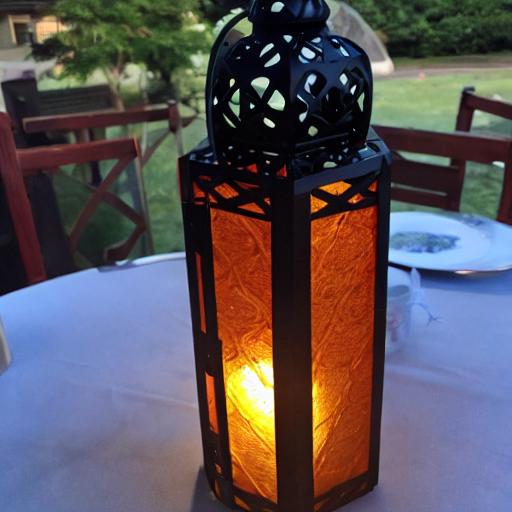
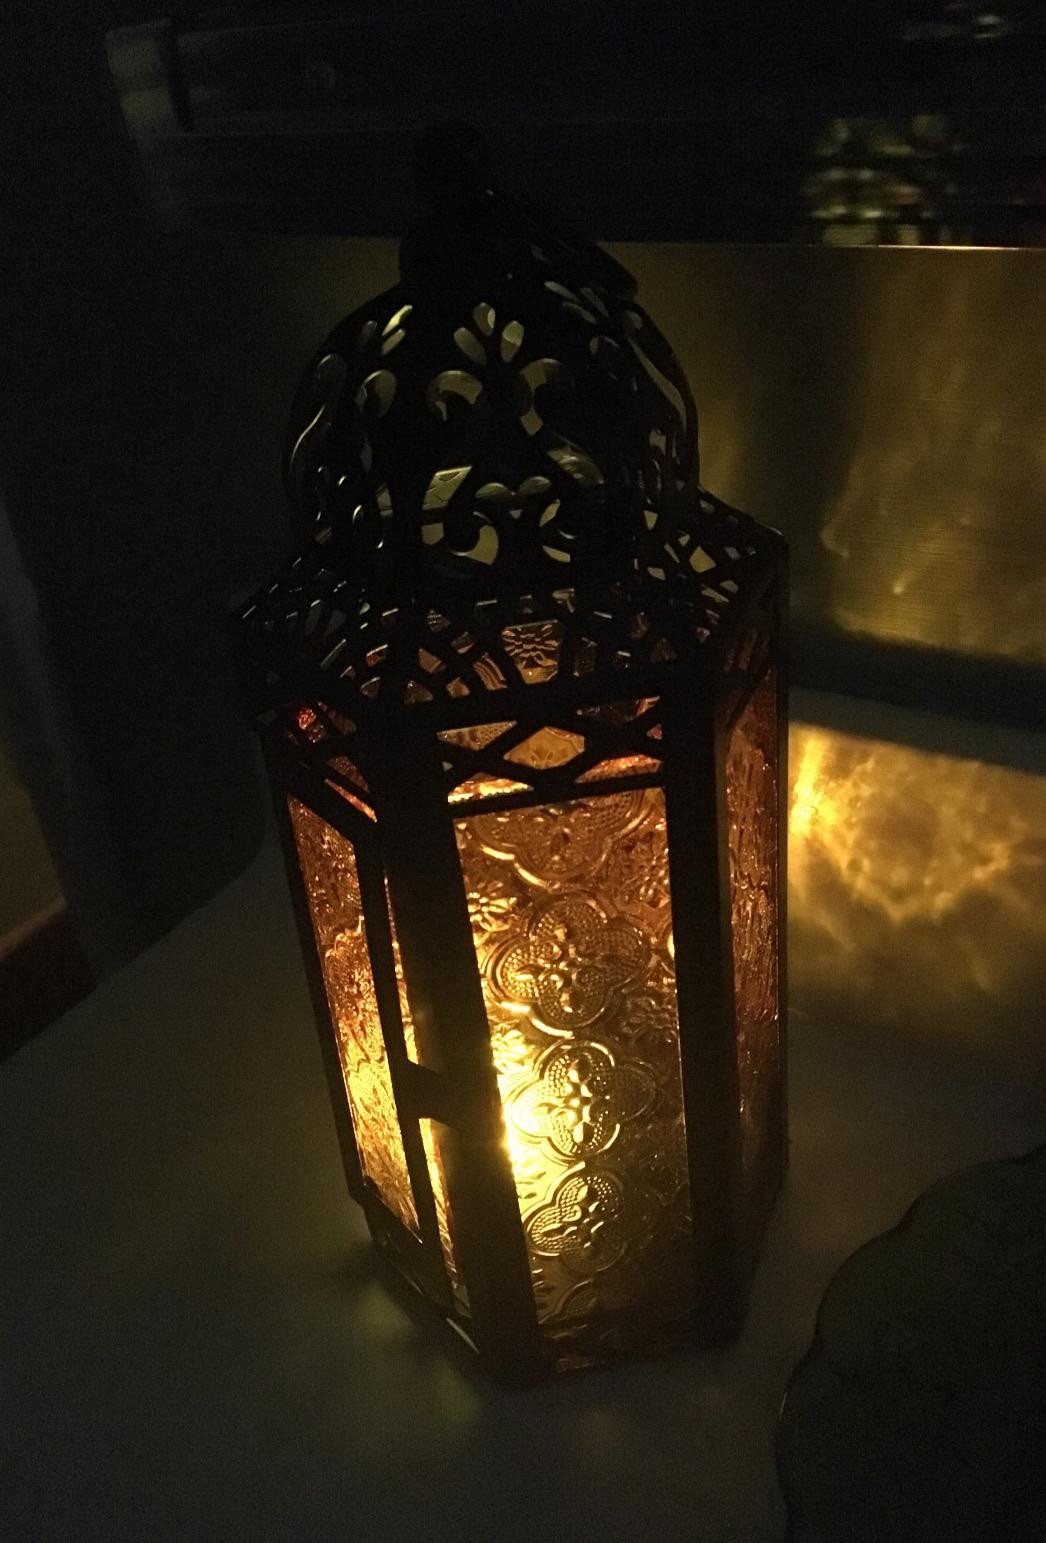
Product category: lantern
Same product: no